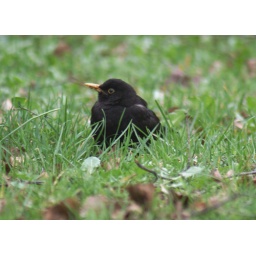
I found him yesterday sitting in the grass and he wasn't afraid so I could take this photo.